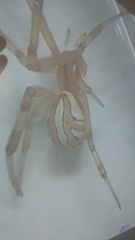
Species: Lactrodectus_hesperus